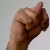
The image shows a hand gesture representing the letter 'N' in Indian Sign Language.